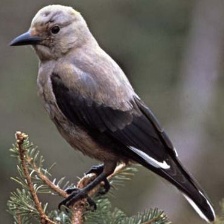
Species: CLARKS NUTCRACKER
Scientific name: NUCIFRAGA COLUMBIANA
ImageNet parent category: jay